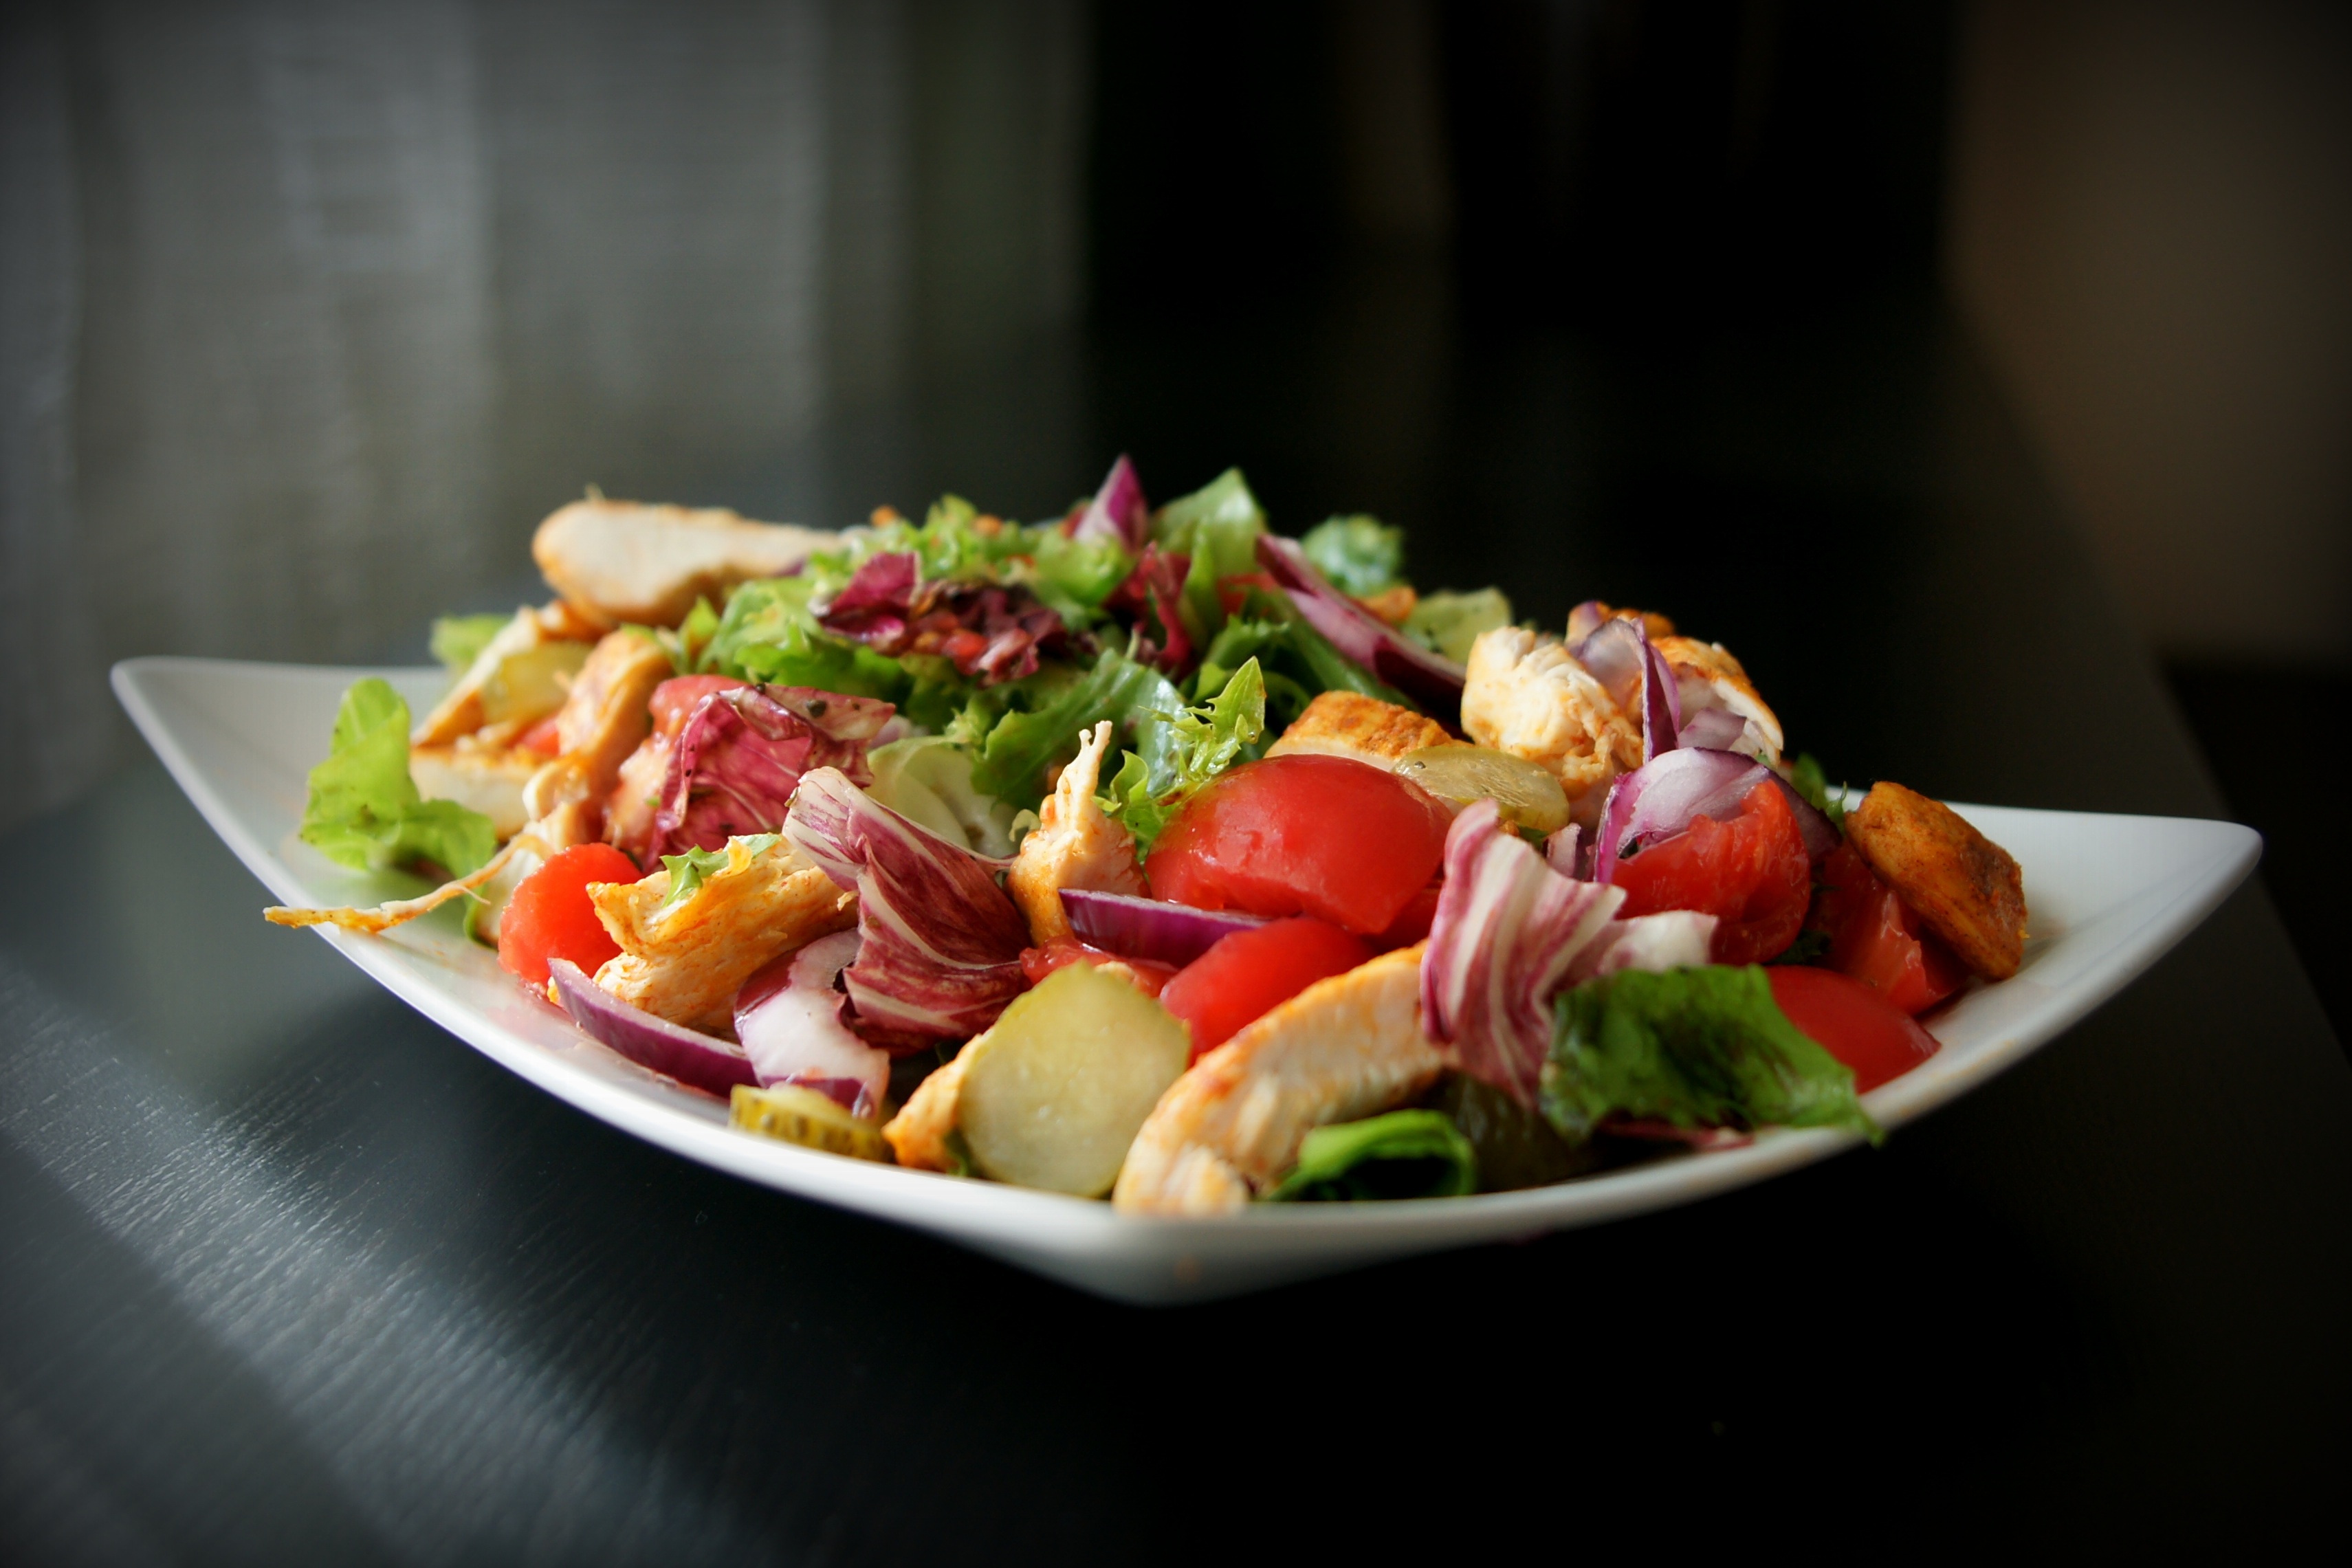
dish, meal, food, salad, produce, kitchen, healthy, eat, meat, cuisine, lettuce, tomato, vegetables, tasty, healthy food, a healthy diet, natural food, sense